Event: Nepal Earthquake
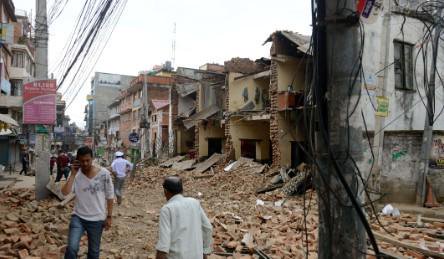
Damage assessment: damage